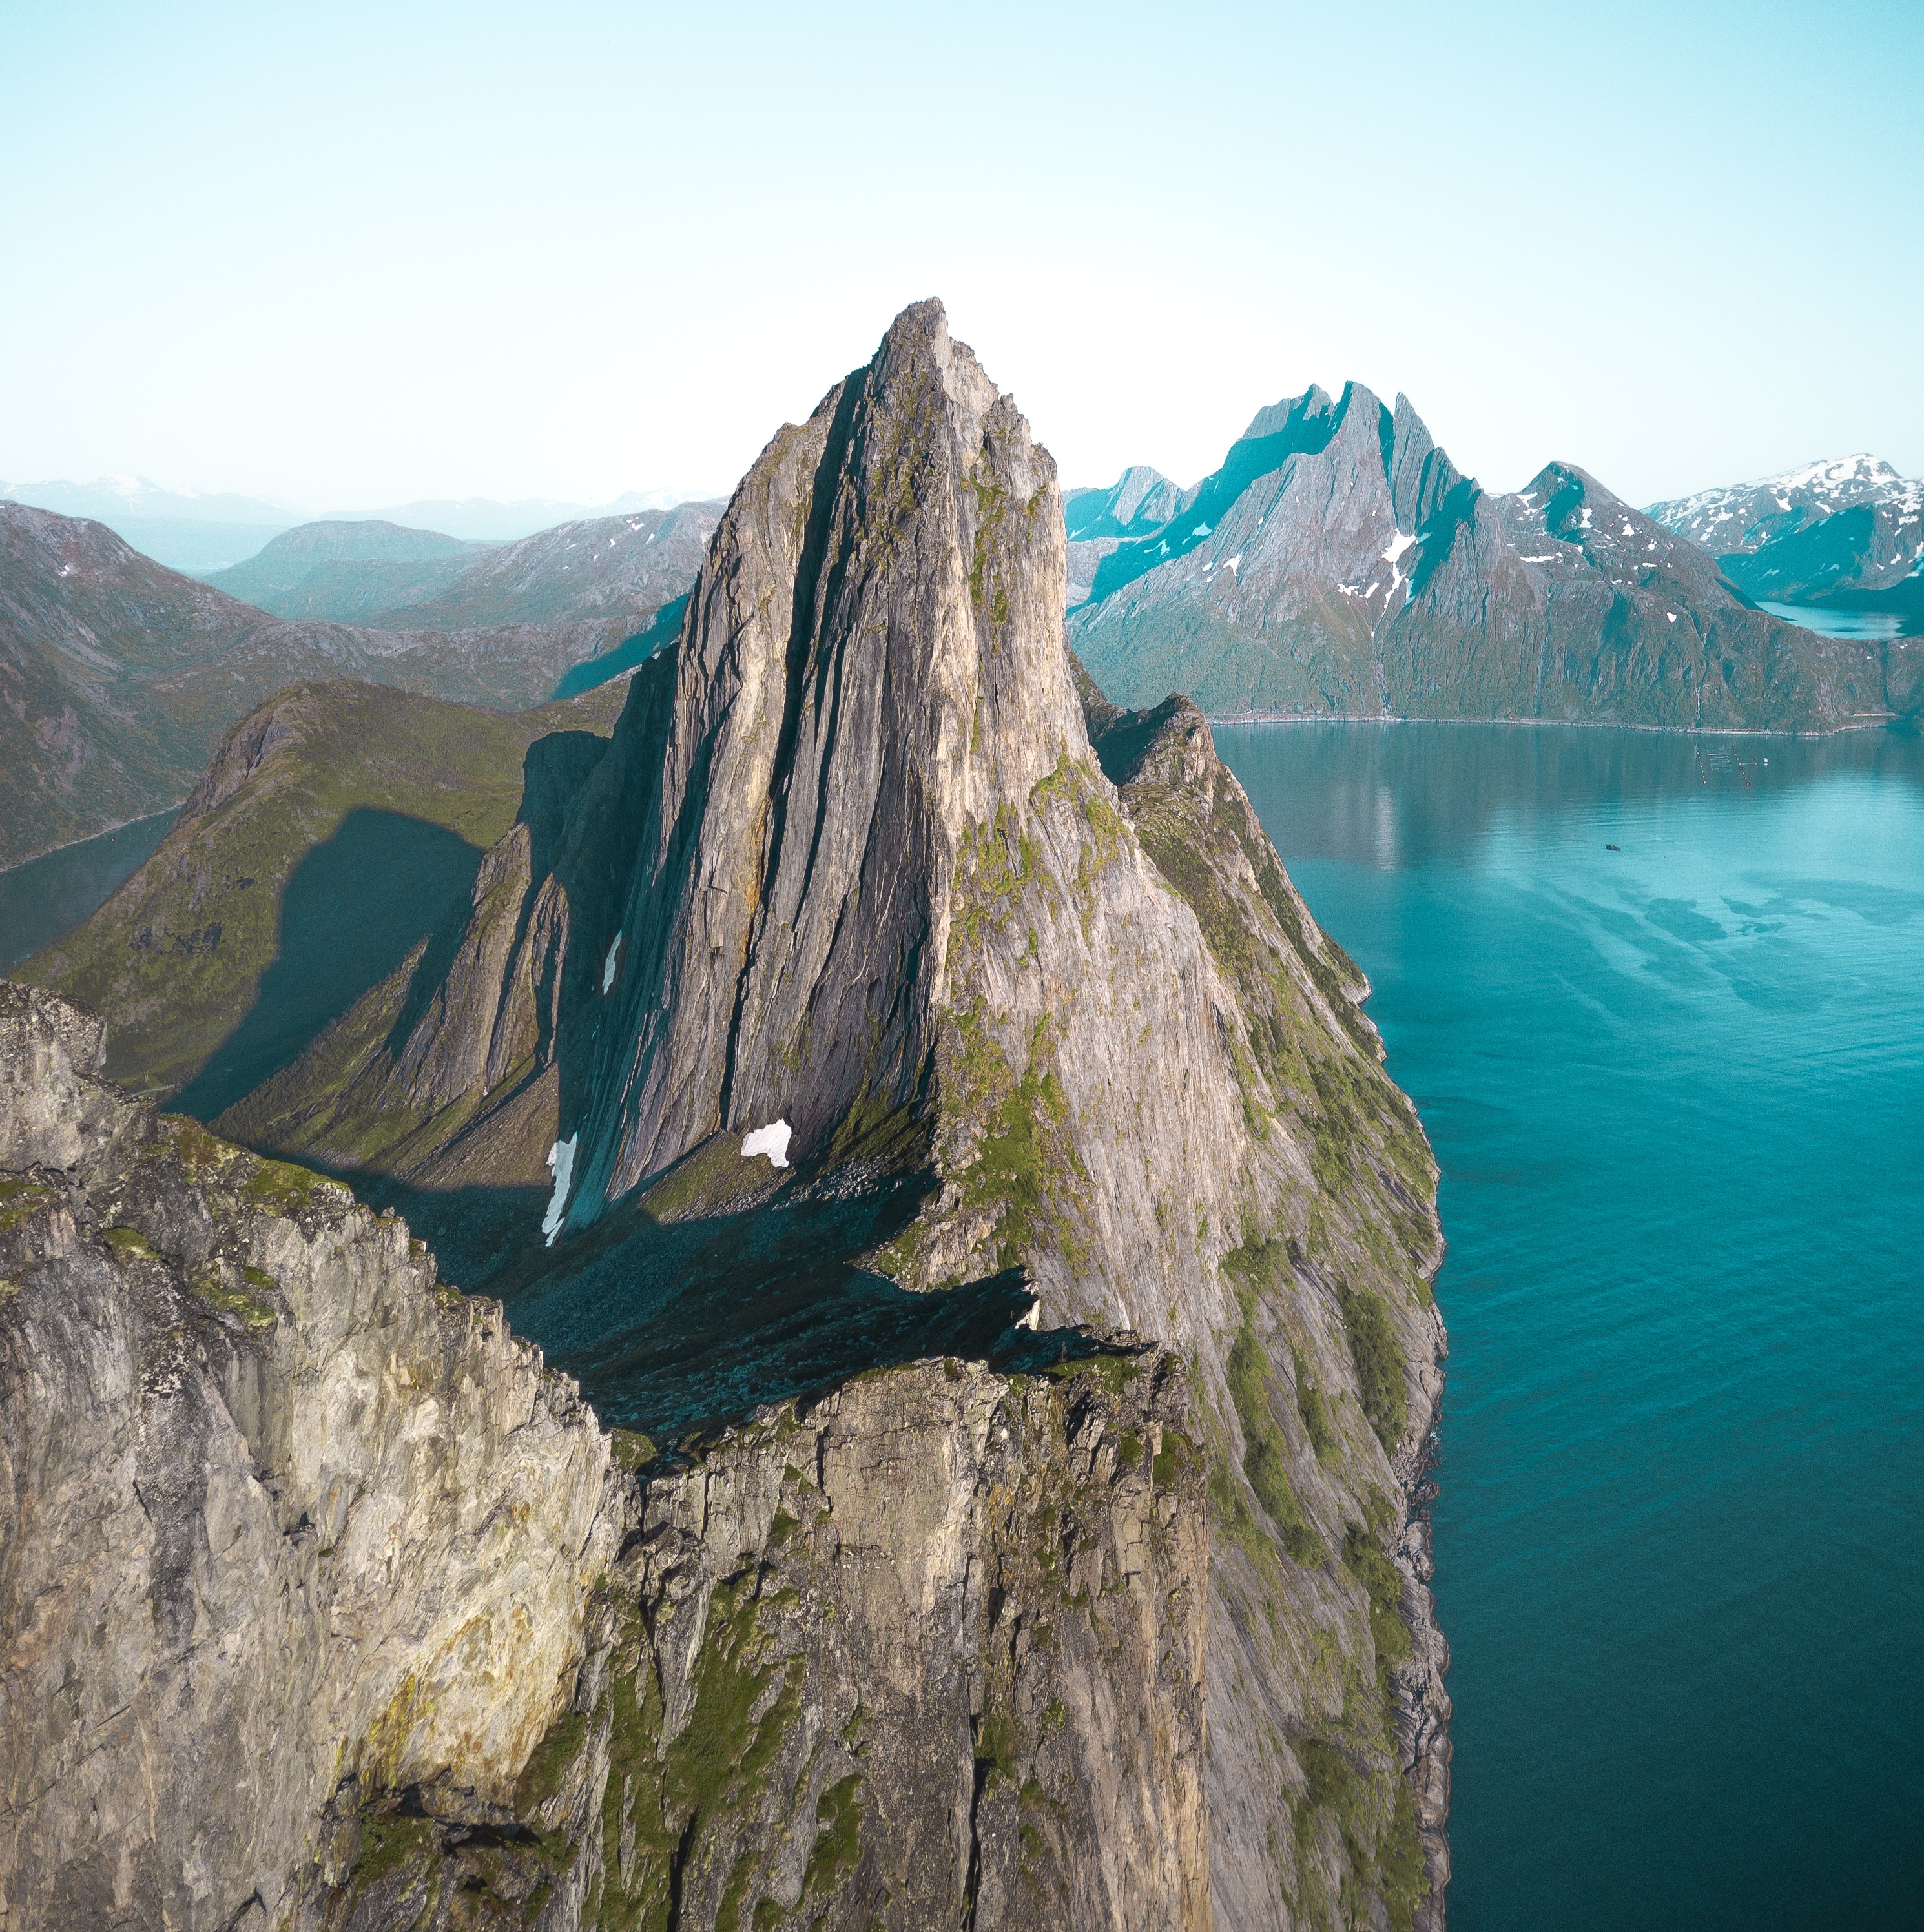
mountain, mountainous landforms, cliff, klippe, rock, natural landscape, promontory, fjord, mountain range, coastal and oceanic landforms, formation, sound, terrain, mount scenery, ridge, batholith, tree, coast, geology, cape, massif, sea, escarpment, alps, landscape, national park, lake, world, hill, outcrop, tourism, headland